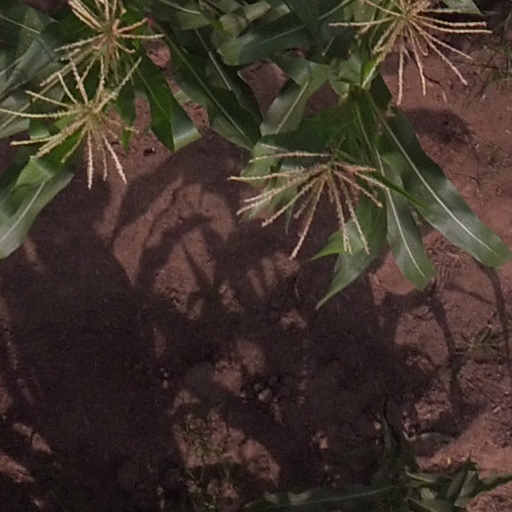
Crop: maize; corn